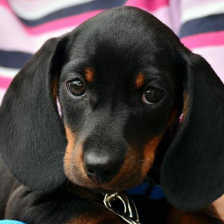
Label: animals